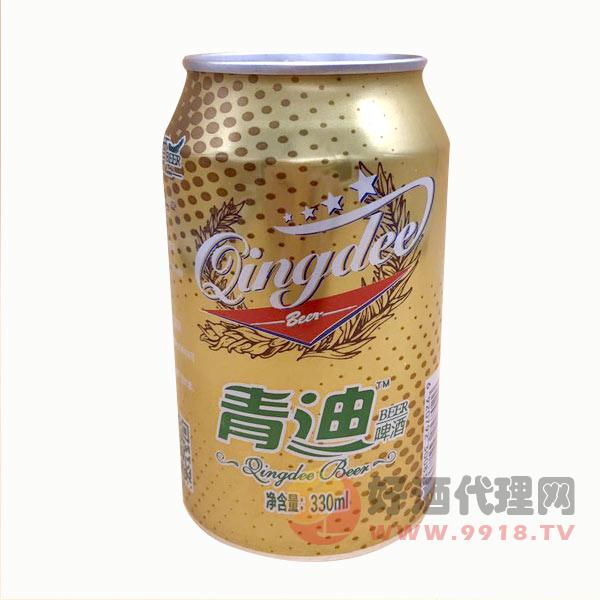
Label: metal